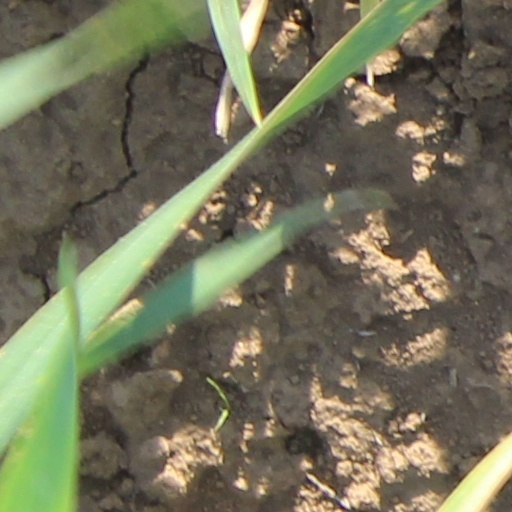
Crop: wheat